Religious symbolism in the United States military

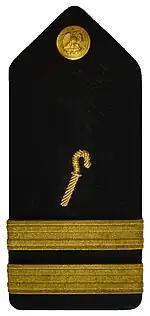
Navy uniform shoulder board with "shepherd's crook" insignia

The navy policy on insignia for Jewish chaplains was not resolved as quickly as it was in the army. When Rabbi David Goldberg entered the navy October 30, 1917, receiving orders after basic training to report to the , he asked a senior chaplain about the fact that he was told to wear the Latin cross, receiving the response that "the men understood that he wore the insignia of the corps and not his faith group." Goldberg wore the cross throughout the time he served on the ship, but after reporting to his next assignment ashore the combination of his shipboard experience and the number of letters he received from rabbinic colleagues objecting to his wearing a cross finally led to his petitioning the navy in 1918 to allow him to wear the Star of David instead.